IROC XII

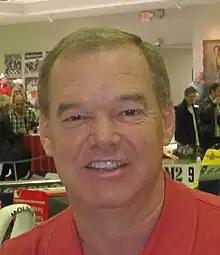
Al Unser Jr. (seen in 2011), the IROC XII champion

IROC XII was the twelfth year of IROC competition took place in 1988. It saw the use of the Chevrolet Camaro in all races, and continued the format introduced in IROC VIII. Race one took place on the Daytona International Speedway, race two took place at Riverside International Raceway, race three ran at Michigan International Speedway, and race four concluded the year at Watkins Glen International. Al Unser Jr. won his second championship and $211,900.